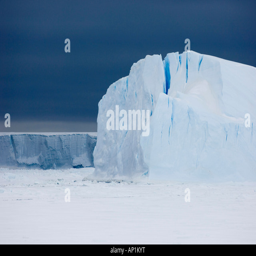
icicles hanging from iceberg stuck in the fast ice around continent